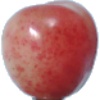
Label: Cherry Rainier 1